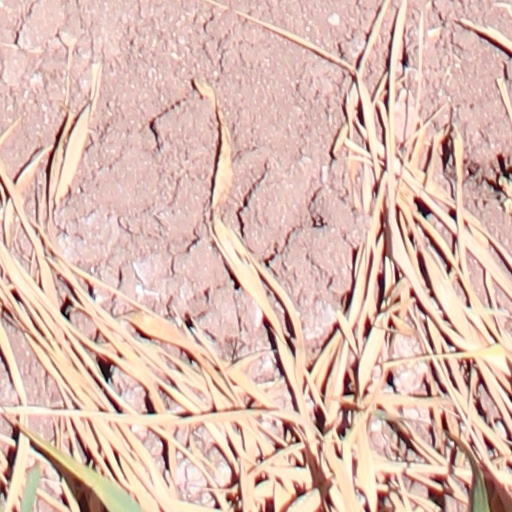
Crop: wheat